Lake of the Woods Ranger Station

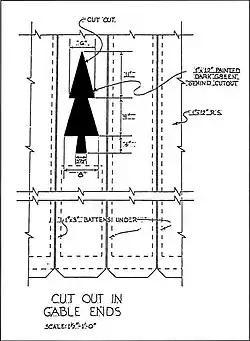
Forest Service open pine tree logo design

With eight historic buildings, the Lake of the Woods Ranger Station is a classic Forest Service ranger station. The buildings were designed by the Forest Service's Pacific Northwest Regional Architecture Group. All of the structures were built by the Civilian Conservation Corps between 1937 and 1939. Their work included a ranger station administrative office, two ranger residences, a crew house, garage, gas and oil shed, storage shed, and a barn. The buildings except the barn were constructed in the Cascadian rustic architectural style using weatherboard, wood shingles, native stone, and concrete as the basic building materials. The barn is a peeled-log structure. Many of the gables have the open pine tree logo cutouts that were common to Forest Service structures built during the 1930s.